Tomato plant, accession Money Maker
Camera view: vertical (180 deg); turntable rotation: 300 degrees
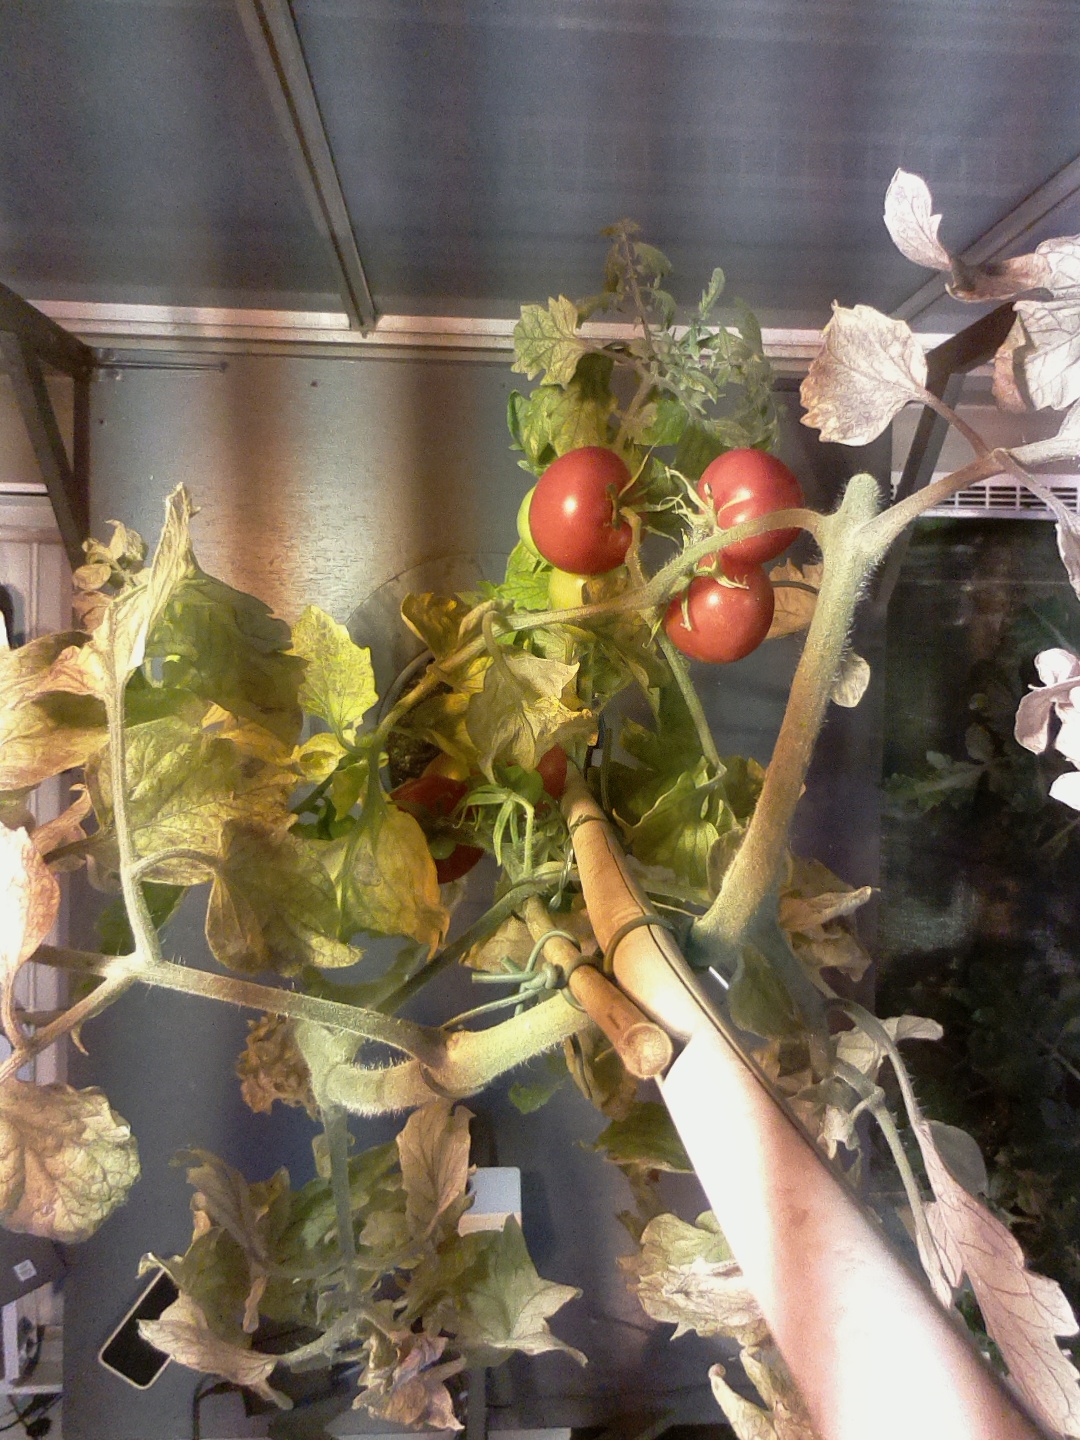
BBCH growth stage 86: 60%-70% of fruits show typical fully ripe color